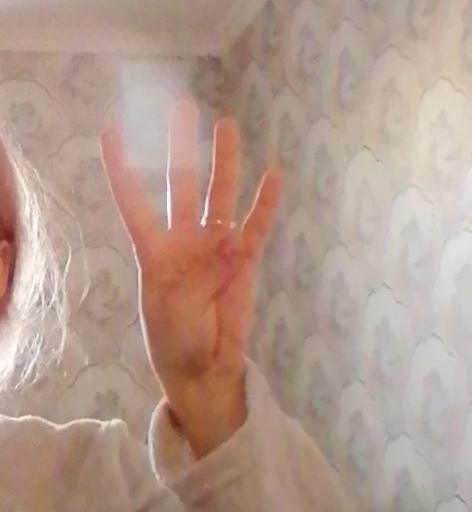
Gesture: four